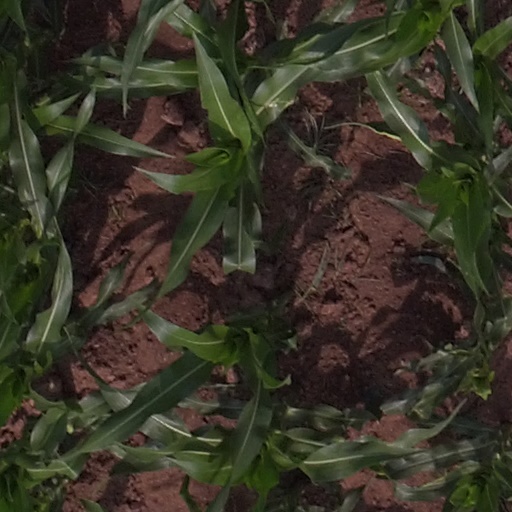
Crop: maize; corn